Akai Ito (video game)

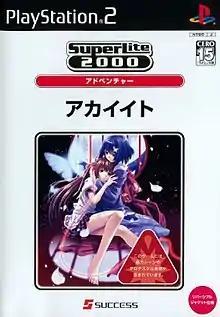

is a Japanese horror adventure game by Success Corporation, released exclusively for the PlayStation 2 in Japan on October 21, 2004. A reduced price "popular edition", included in developer and publisher SUCCESS' "SuperLite 2000 Series", was released on October 27, 2005. The title refers to the mythical red string of fate.